Luke Ravenstahl

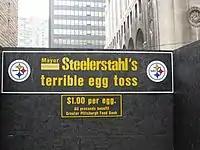
Luke Steelerstahl's egg toss for charity.

As a sign of support for the Pittsburgh Steelers' game against the Baltimore Ravens, Ravenstahl ceremonially changed his name to "Luke Steelerstahl" on January 14, 2009, in an ironic contrast to avoid being associated with the Steelers' opponents.